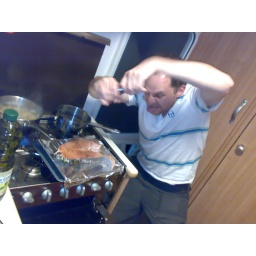
Dirsy does an Oliver with the olive oil as the boys tuck into poisson in the van